Brandy

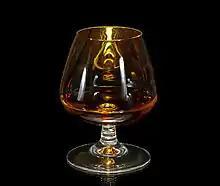
Cognac brandy in a typical snifter

Brandy is a liquor produced by distilling wine. Brandy generally contains 35–60% alcohol by volume (70–120 US proof) and is typically consumed as an after-dinner digestif. Some brandies are aged in wooden casks. Others are coloured with caramel colouring to imitate the effect of ageing, and some are produced using a combination of ageing and colouring. Varieties of wine brandy can be found across the winemaking world. Among the most renowned are Cognac and Armagnac from southwestern France.